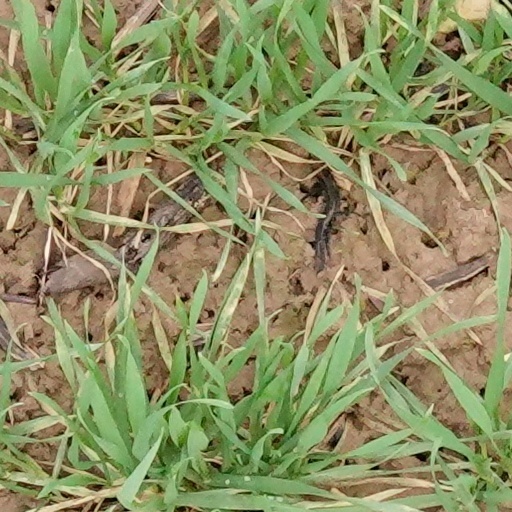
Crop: wheat